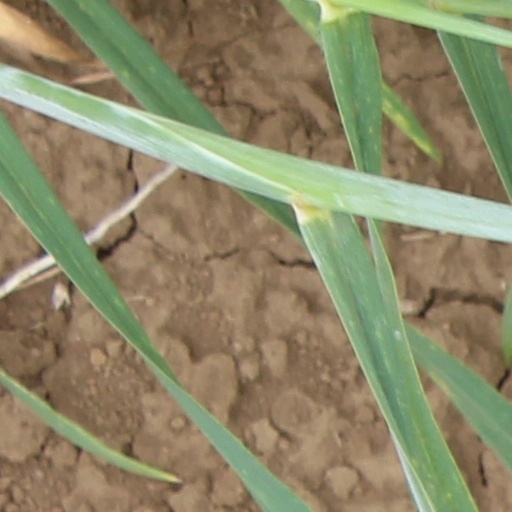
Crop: wheat